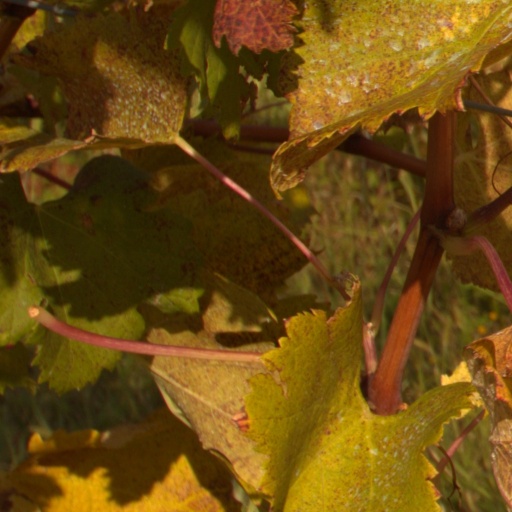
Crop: grape